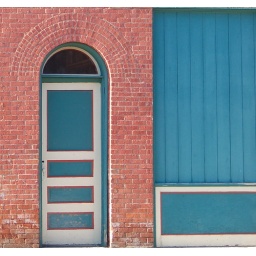
a blue portal in a red brick building